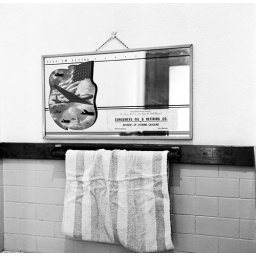
A WWII mirror in the restroom of my father's old office building